Tiffany Chin

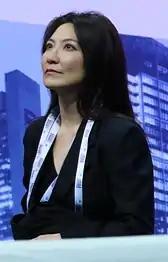

Audrey Tiffany Chin (born October 3, 1967) is an American figure skating coach and former competitor. She is a two-time World bronze medalist (1985–1986), a two-time Skate America champion (1983, 1986), and the 1985 U.S. national champion.